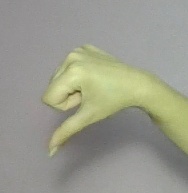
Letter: waw